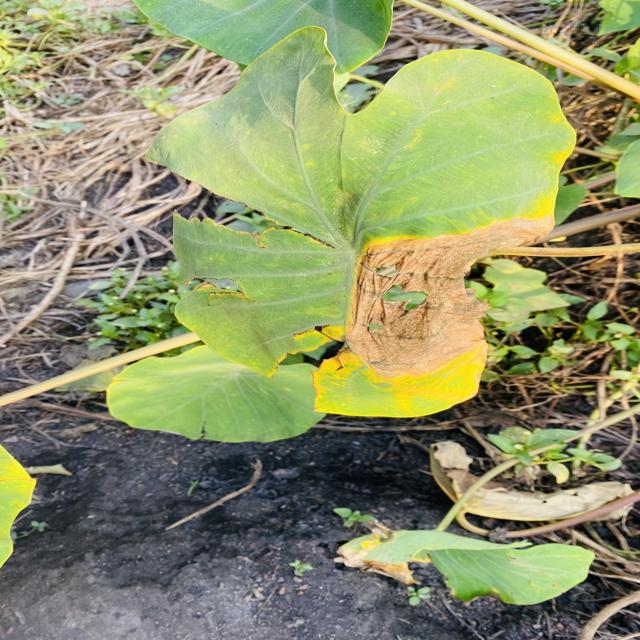
Label: Late_Blight